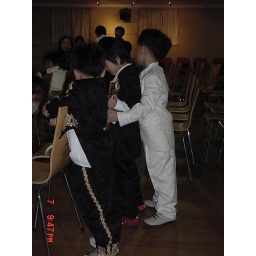
Some of my class's boys before the show. Dong-Hyun in the foreground, So-Gun in white and Hee-Seung being hugged by him.